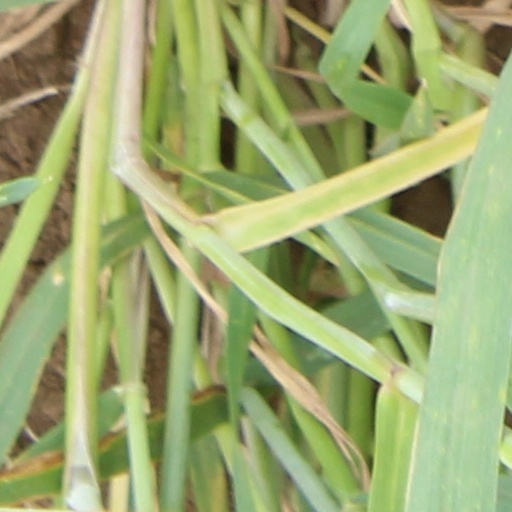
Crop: wheat